Sris Chandra Basu

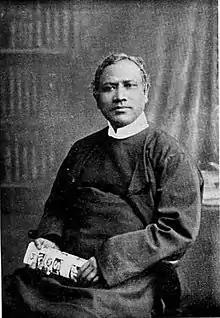

Sris Chandra Basu or Srish Chandra Vasu (20 March 1861 – 23 June 1918) was an Indian Sanskrit scholar, judge, writer and translator of numerous works. He translated major yoga texts such as the "Yogaśāstra", the "Gheranda Samhita", and the "Siva Samhita" into English, several through his own publishing setup called the Panini office in Allahabad.